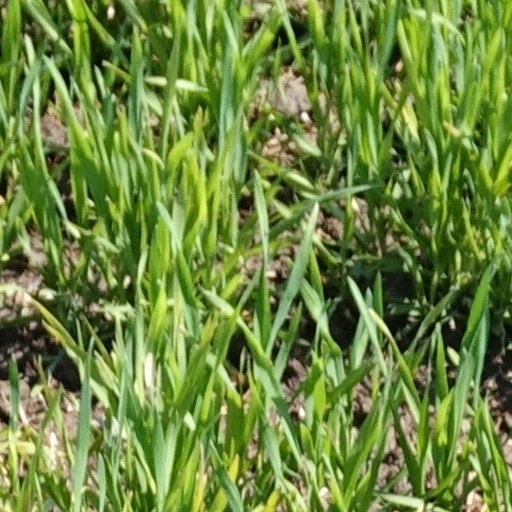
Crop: wheat